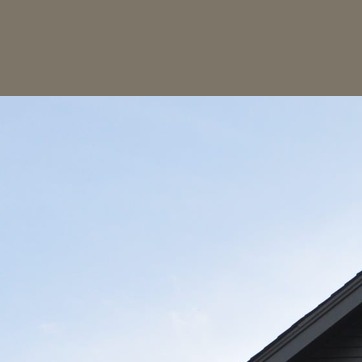
Material: sky